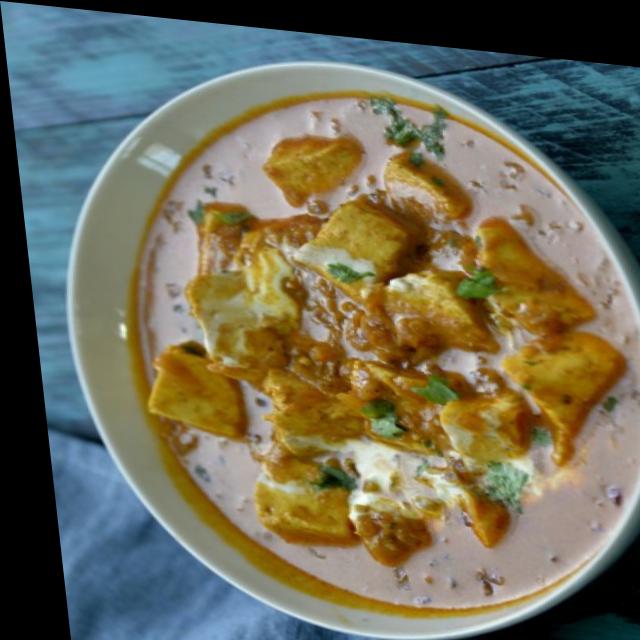
Dish: shahi_paneer